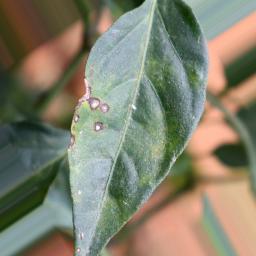
Label: cercospora